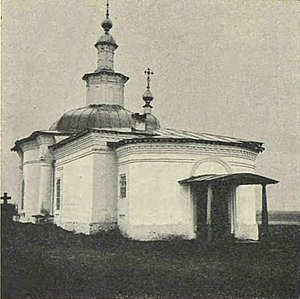
Ust-Vym
Kirke i Ust-Vym (foto fra 1908).
Ust-Vym er en landlig lokalitet i Ust-Vymskij rajon i republikken Komi i Rusland, som ligger ved mundingen af Vym-floden, hvorfra den tager sin navn.